Liu Jiayi

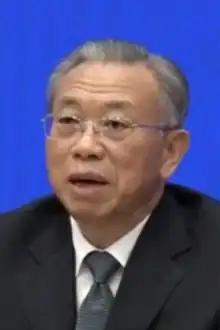
Liu in 2019

Liu Jiayi (born August 1956) is a Chinese politician. He is the former Chairman of the Standing Committee of Shandong People's Congress, Party Secretary of Shandong, and before that, Auditor-General of the National Audit Office.